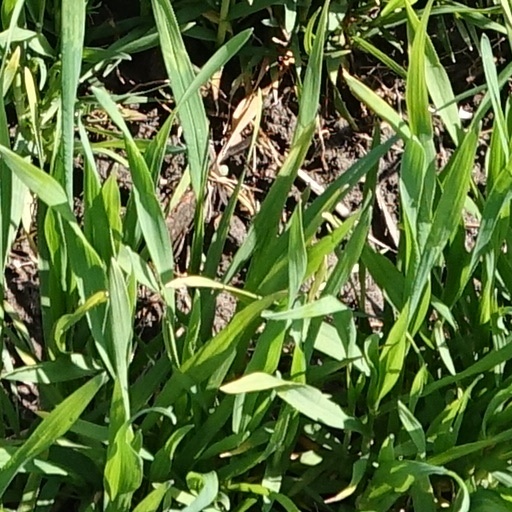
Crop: wheat